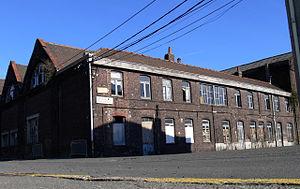
habitation (abandonnée) construite le long d'un groupe de hangards industriels à Saint-André, près de Lille, au bord de la Deûle canalisée, dans le Nord de la France).
Un coron est une habitation ouvrière typique des régions d'Europe occidentale en usage à l'époque de la révolution industrielle grâce à l'extraction du charbon et à la sidérurgie. Les corons constituaient des quartiers d'habitations unifamiliales étroites, à un étage, avec un petit jardin potager à l'arrière.